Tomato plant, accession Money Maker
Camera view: vertical (180 deg); turntable rotation: 180 degrees
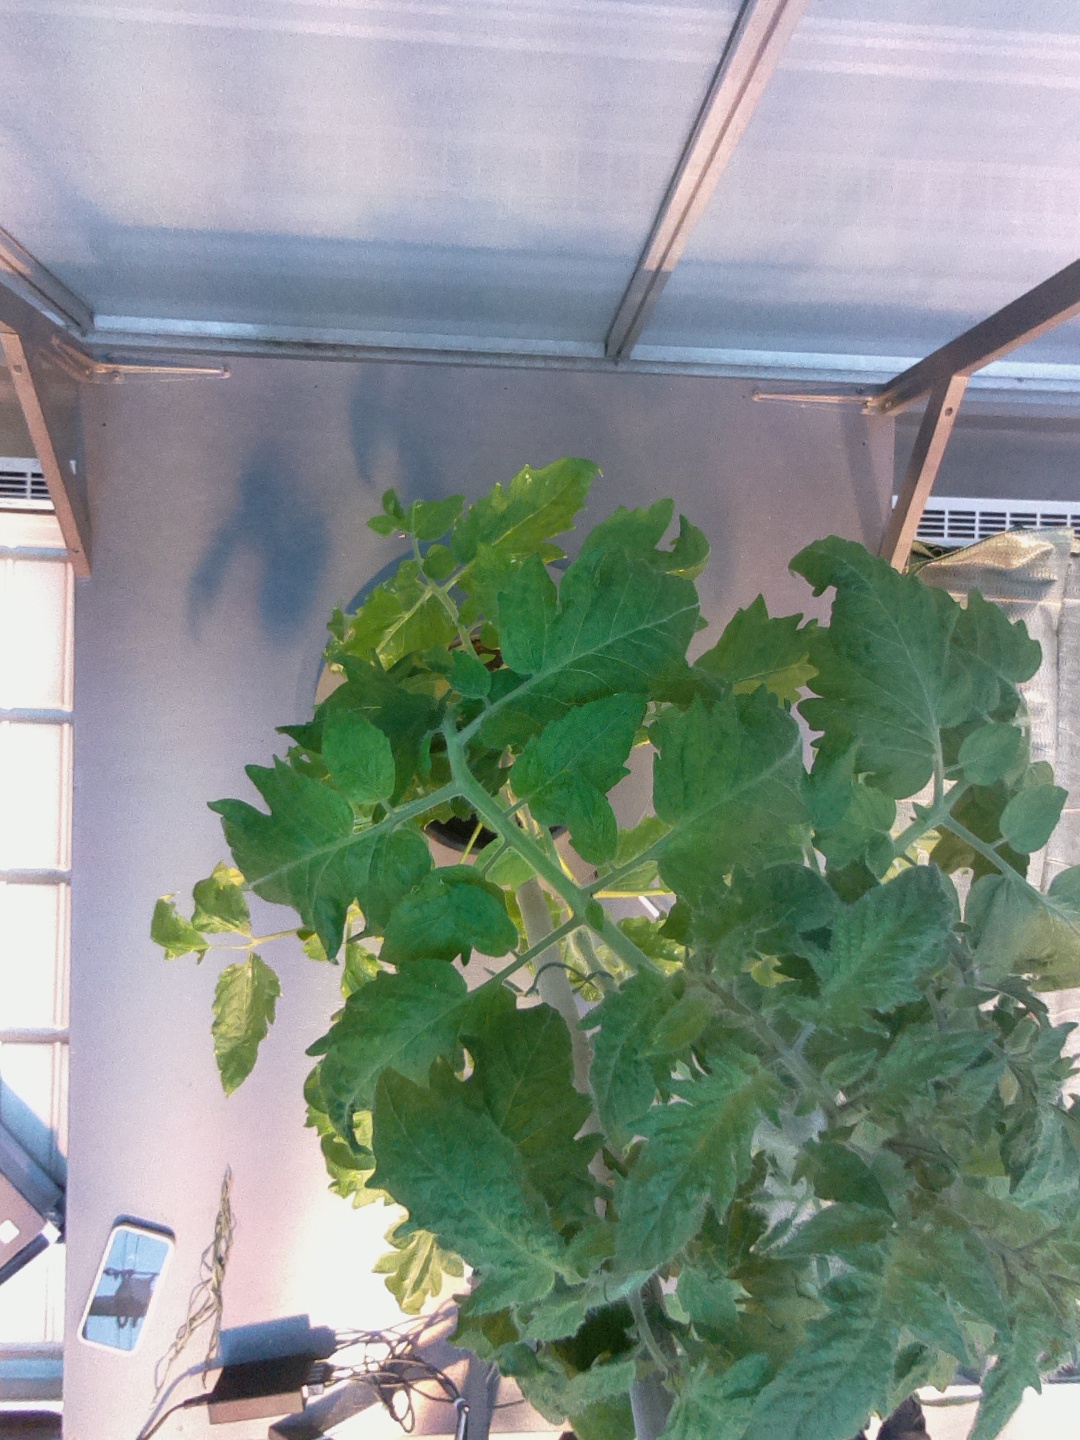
BBCH growth stage 55: 5 inflorescences visible